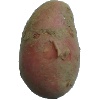
Label: Potato Red 1